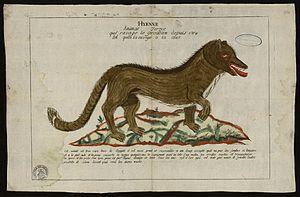
Dessin de la bête du Gévaudan (1765)
La Bête du Gévaudan est un animal à l'origine d'une série d'attaques contre des humains survenues entre le 30 juin 1764 et le 19 juin 1767. Ces attaques, le plus souvent mortelles, entre 88 et 124 recensées selon les sources, eurent lieu surtout dans le nord de l'ancien pays du Gévaudan, région d'élevage. Quelques cas ont été signalés dans le sud de l'Auvergne, le nord du Vivarais, le Rouergue et le sud du Velay.